1934 24 Hours of Le Mans

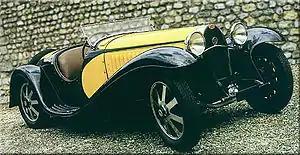
Bugatti Type 55

There were five big Bugattis entered this year. Racing journalist Roger Labric got a degree of works support, with two mechanics from Molsheim and driver Pierre Veyron. His was the biggest Bugatti – the supercharged 5-litre Type 50 run by the late Guy Bouriat and Albert Divo in 1931. There were three Type 55 cars entered, with their 2.3-litre supercharged engines. That of the Équipe Braillard did not arrive, while the others were of privateers Charles Brunet and Victor Bayard.